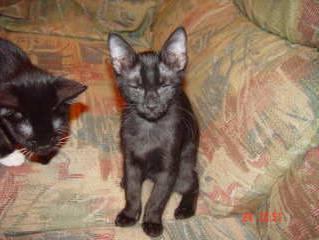
cat